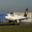
Label: airplane